Berry Ring

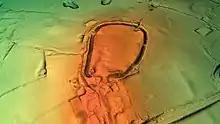
3D view of the digital terrain model

It is a univallate hillfort, roughly oval in shape, on the northern part of elevated land north of the village of Billington. The defences, following the contours of the ground, enclose an area of about .